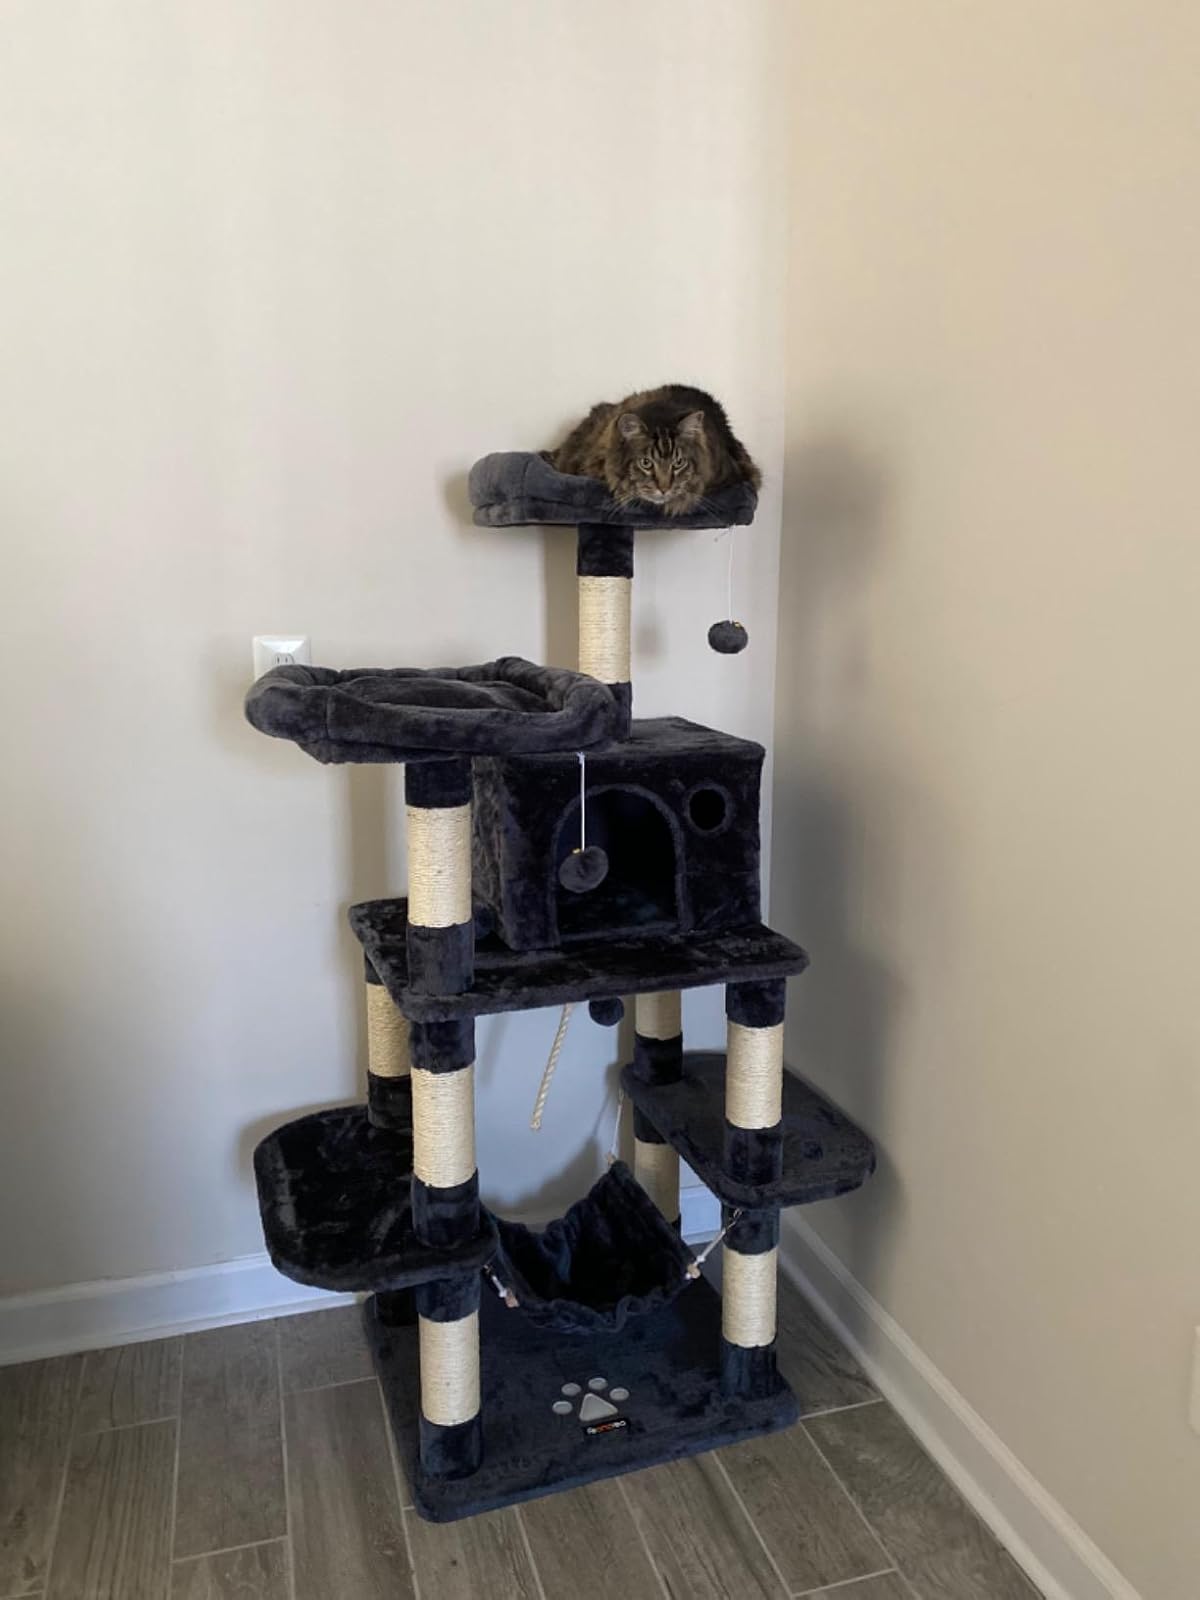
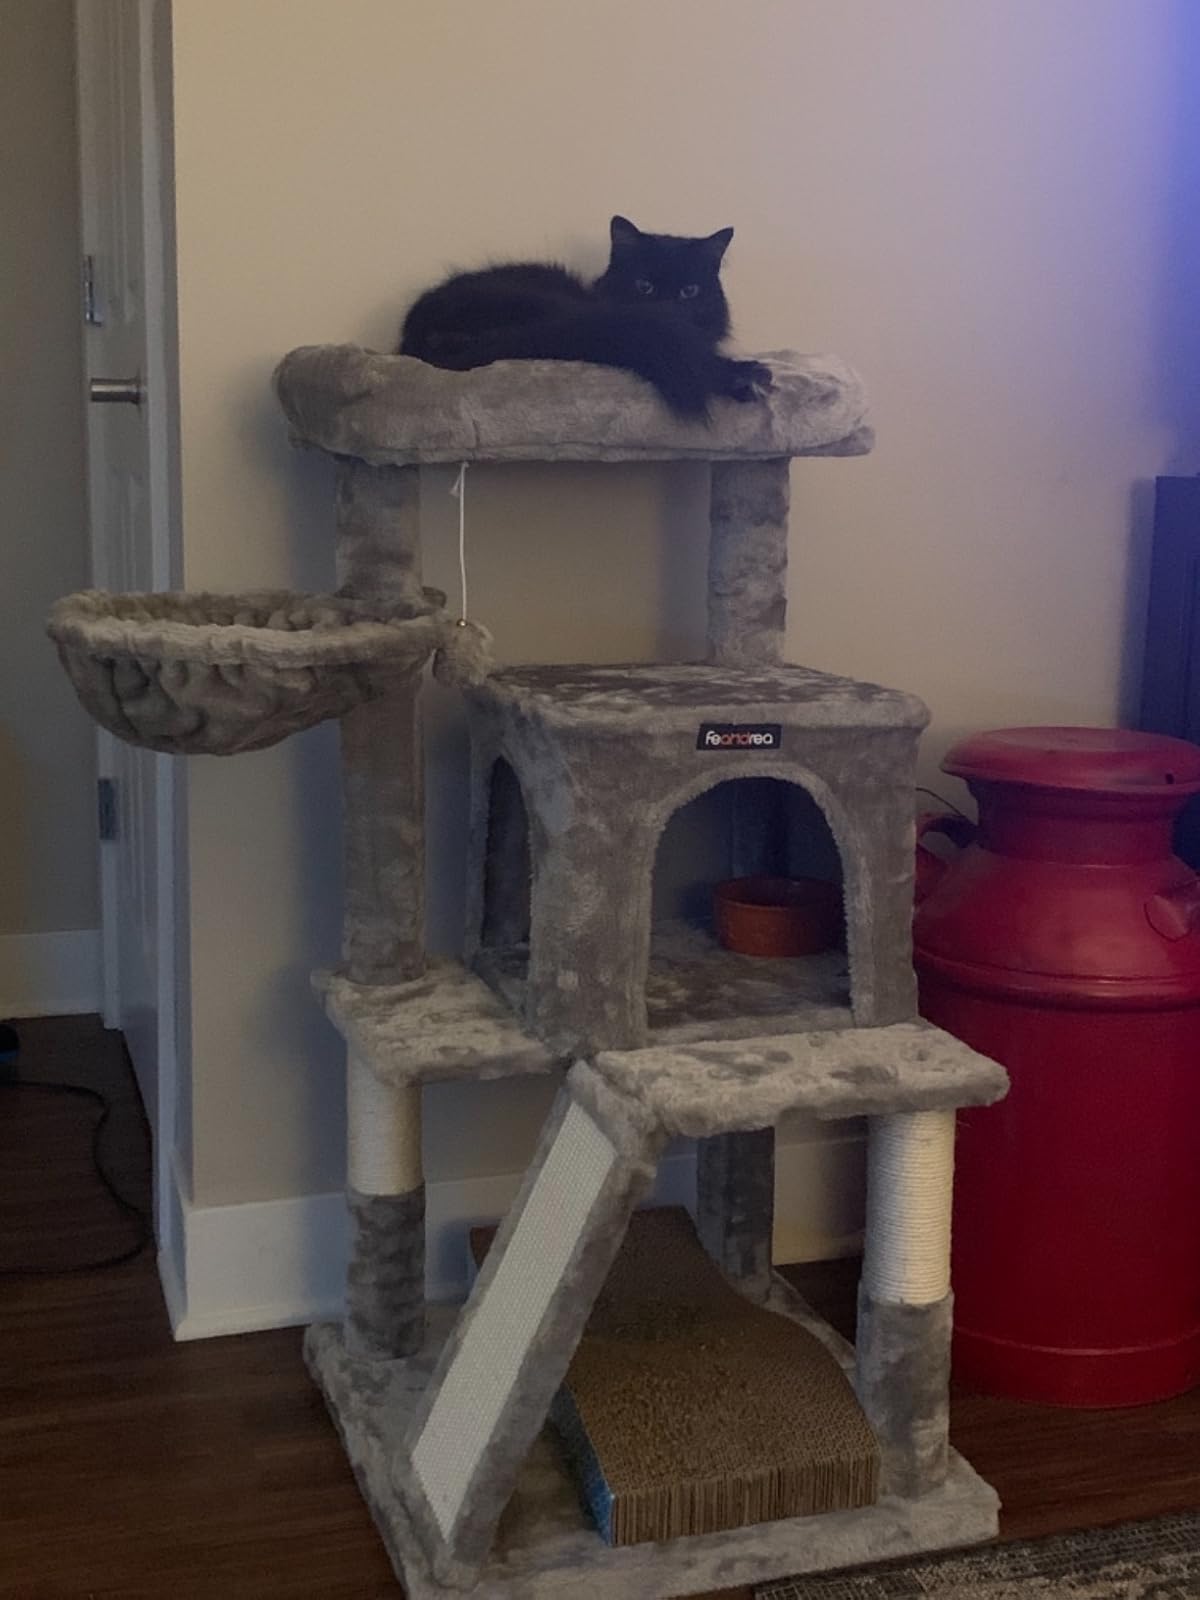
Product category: items_cat tree
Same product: no